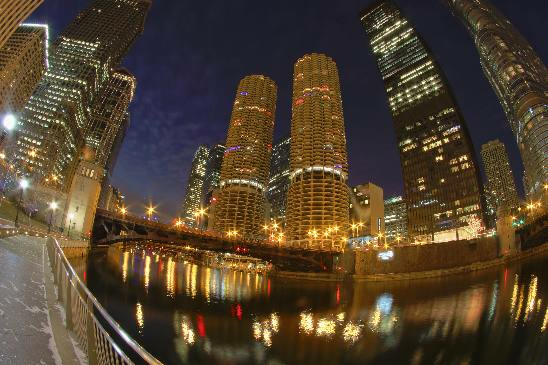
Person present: No